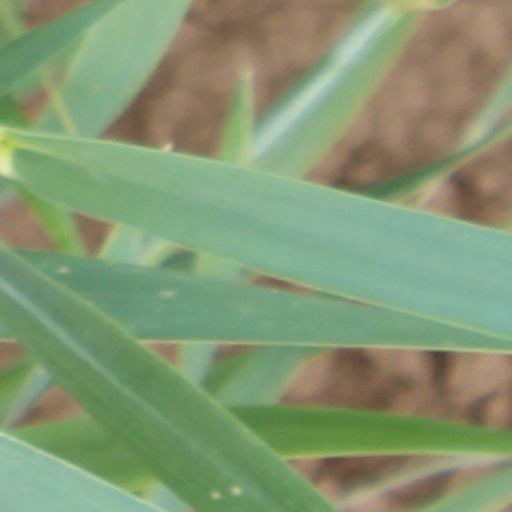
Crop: wheat